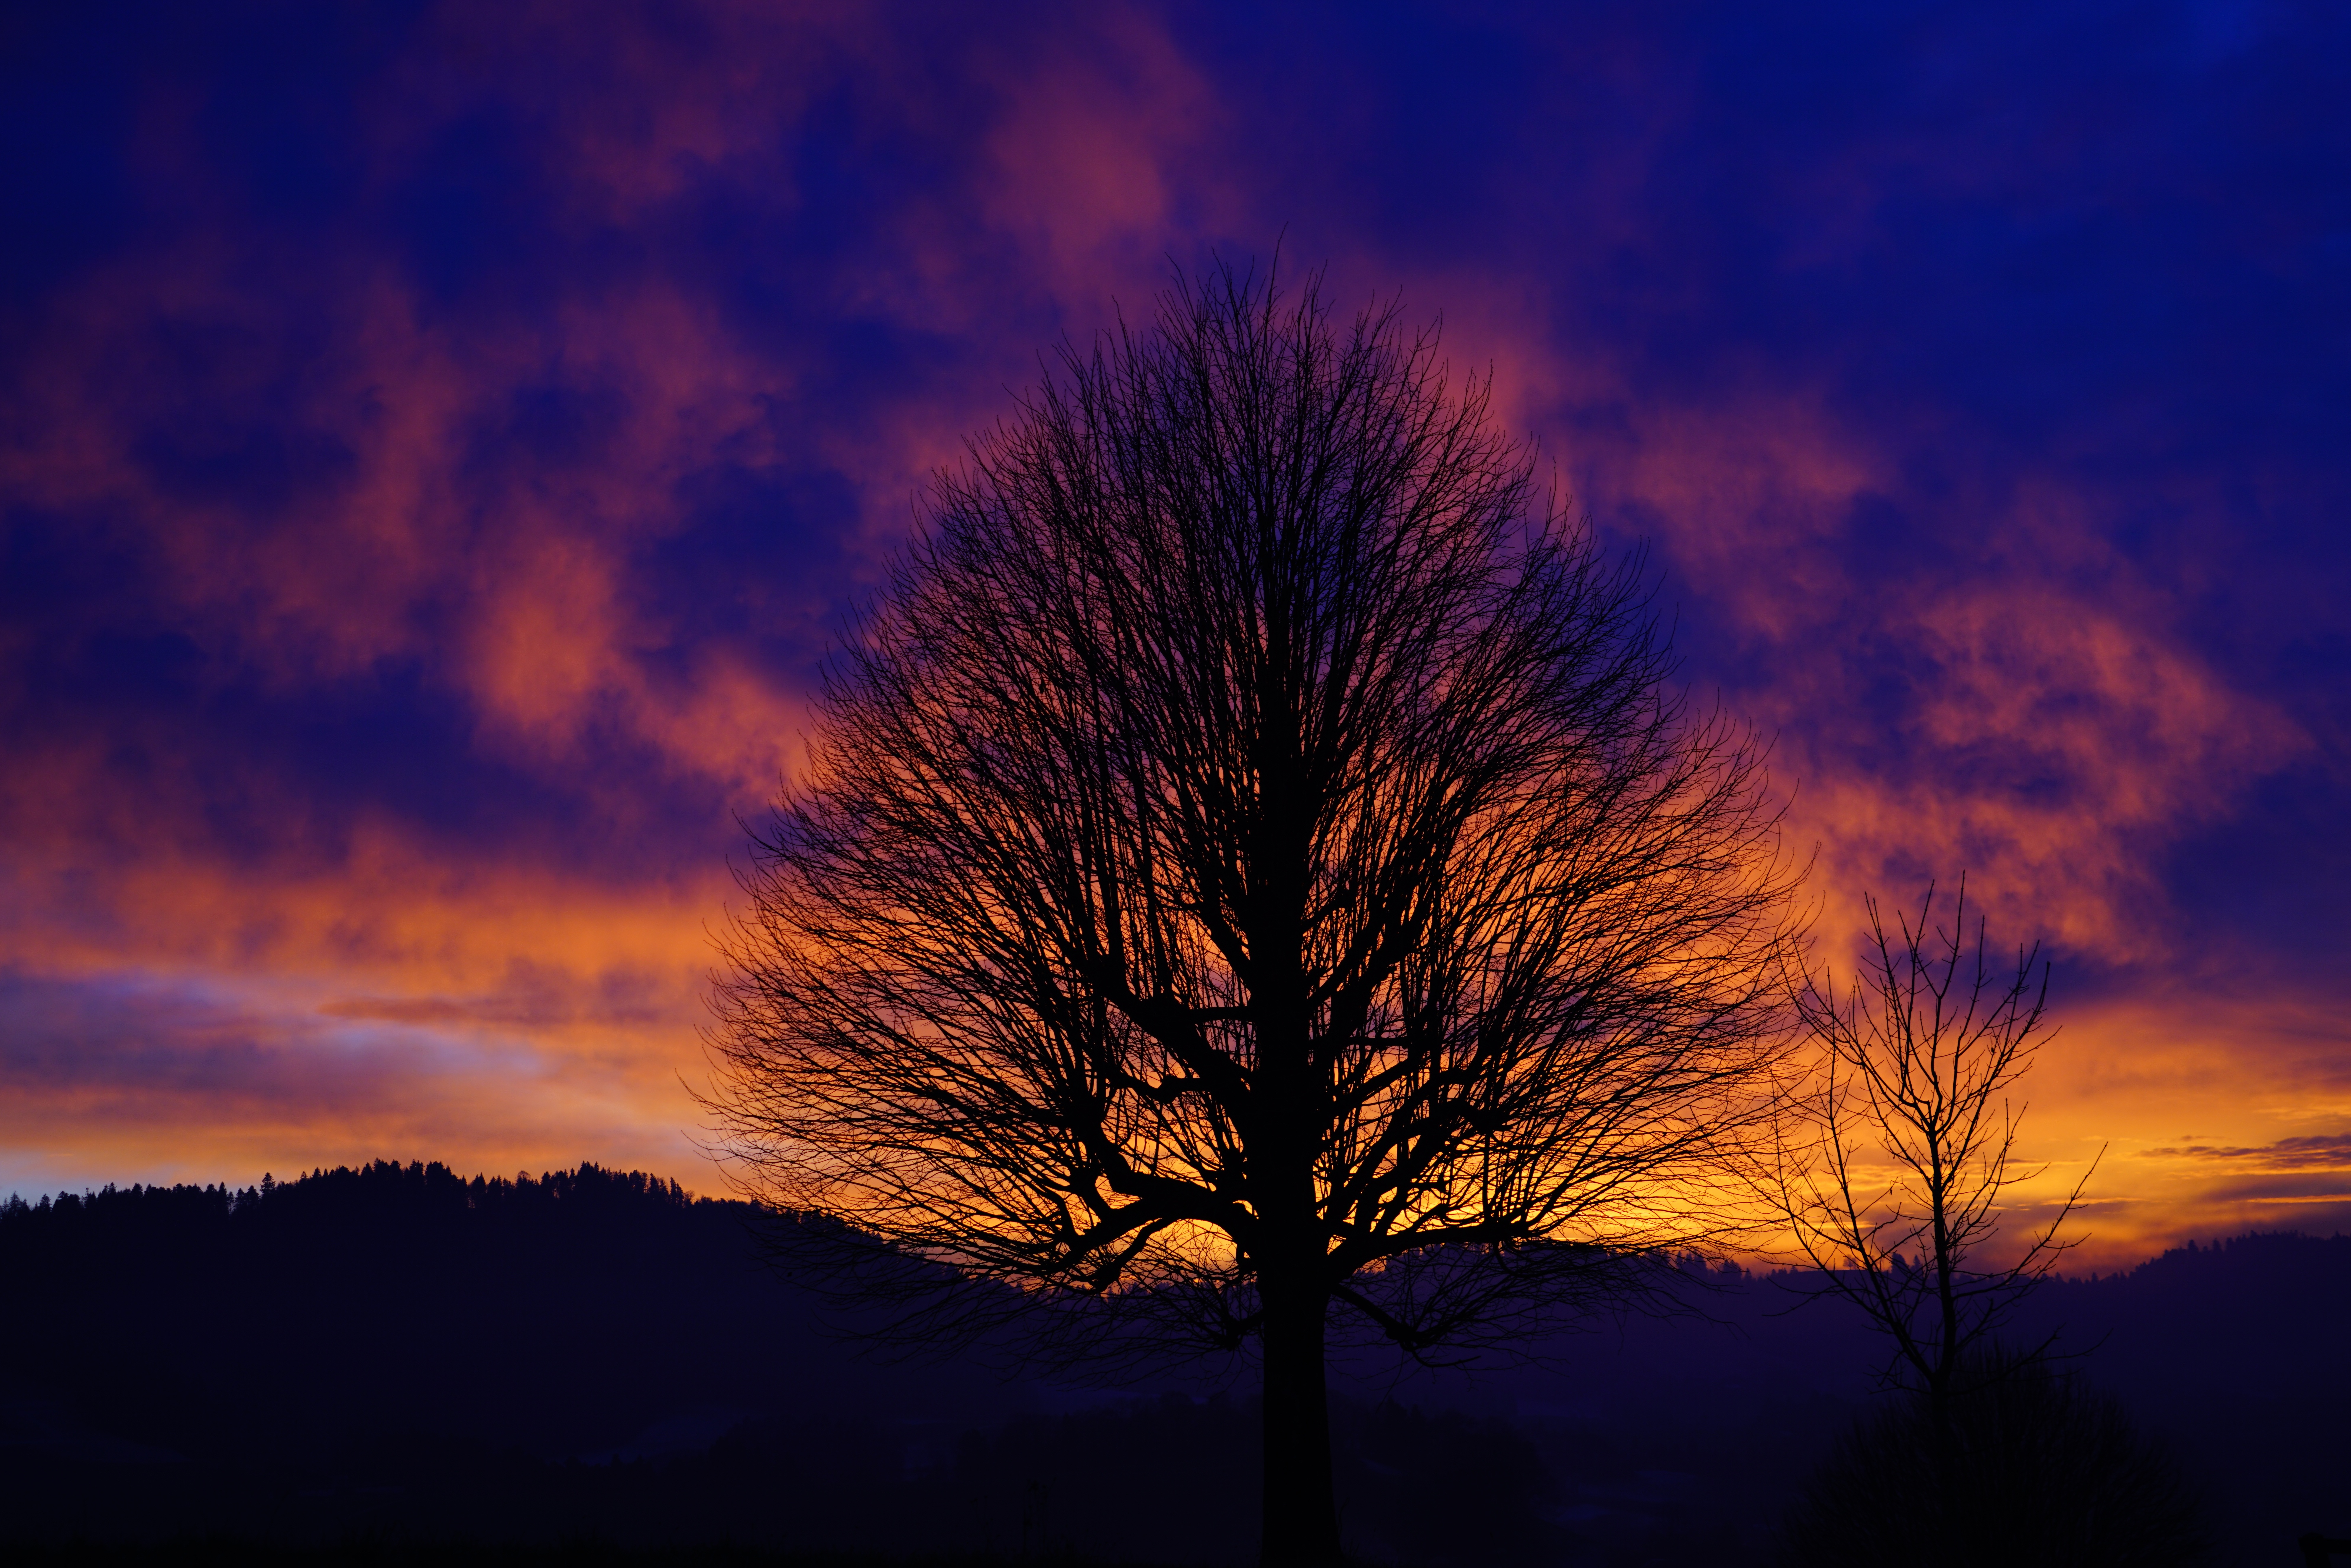
landscape, tree, nature, horizon, branch, silhouette, light, glowing, cloud, sky, sunrise, sunset, night, sunlight, morning, dawn, atmosphere, isolated, dusk, daytime, evening, orange, red, darkness, yellow, tribe, aesthetic, clouds, branches, switzerland, midnight, fiery, abendstimmung, clouded sky, afterglow, evening sky, back light, phenomenon, individually, single tree, astronomical object, meteorological phenomenon, single standing, solitary tree, atmosphere of earth, woody plant, computer wallpaper, red sky at morning, cloud glow, burstweid, wyssachen